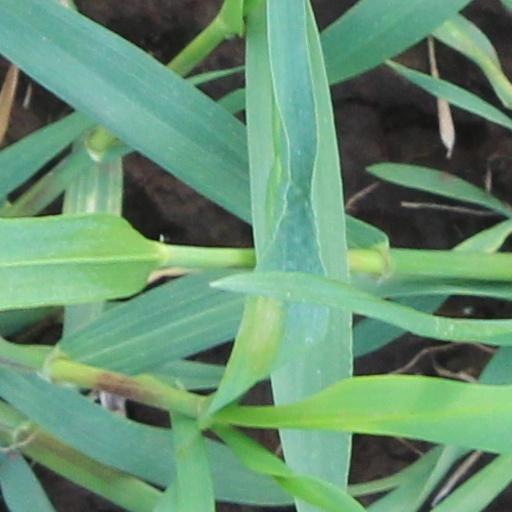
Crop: wheat